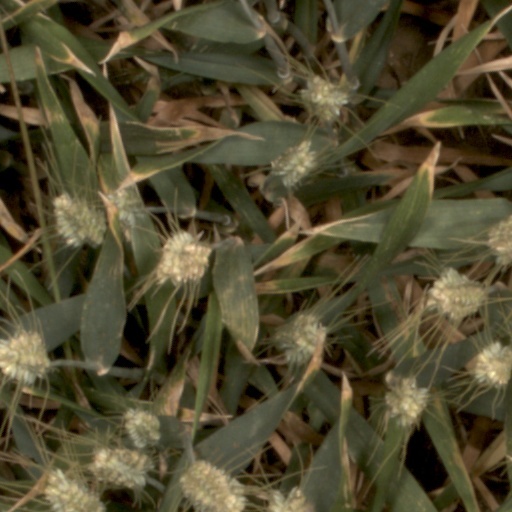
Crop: wheat